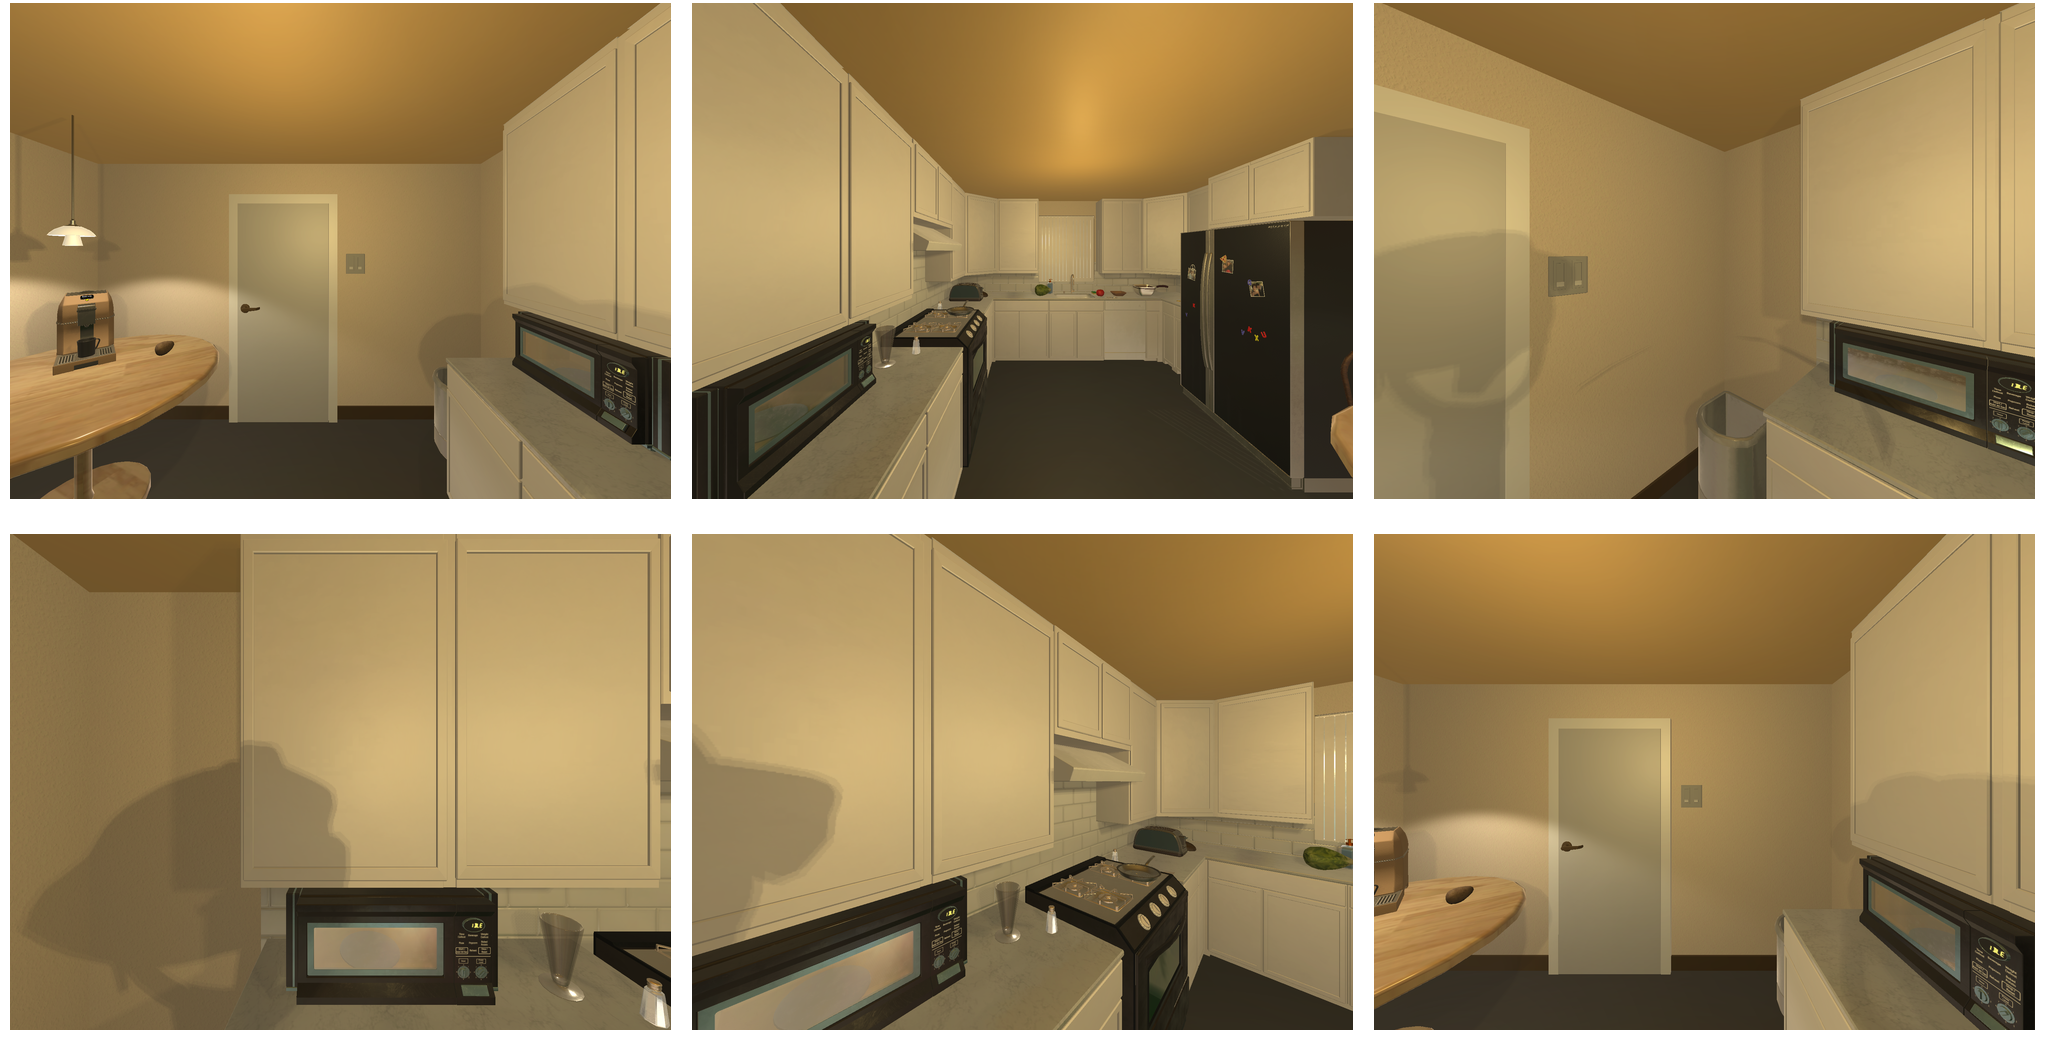Task instruction: Set the microwave oven heating time.
Answer: {"task_instruction": "Set the microwave oven heating time.", "nodes": ["button", "microwave oven"], "edges": [{"functional_relationship": "adjust", "object1": "button", "object2": "microwave oven", "spatial_relations": ["right_of", "close"], "is_touching": true}], "action_type": "press", "function_type": "device_control"}